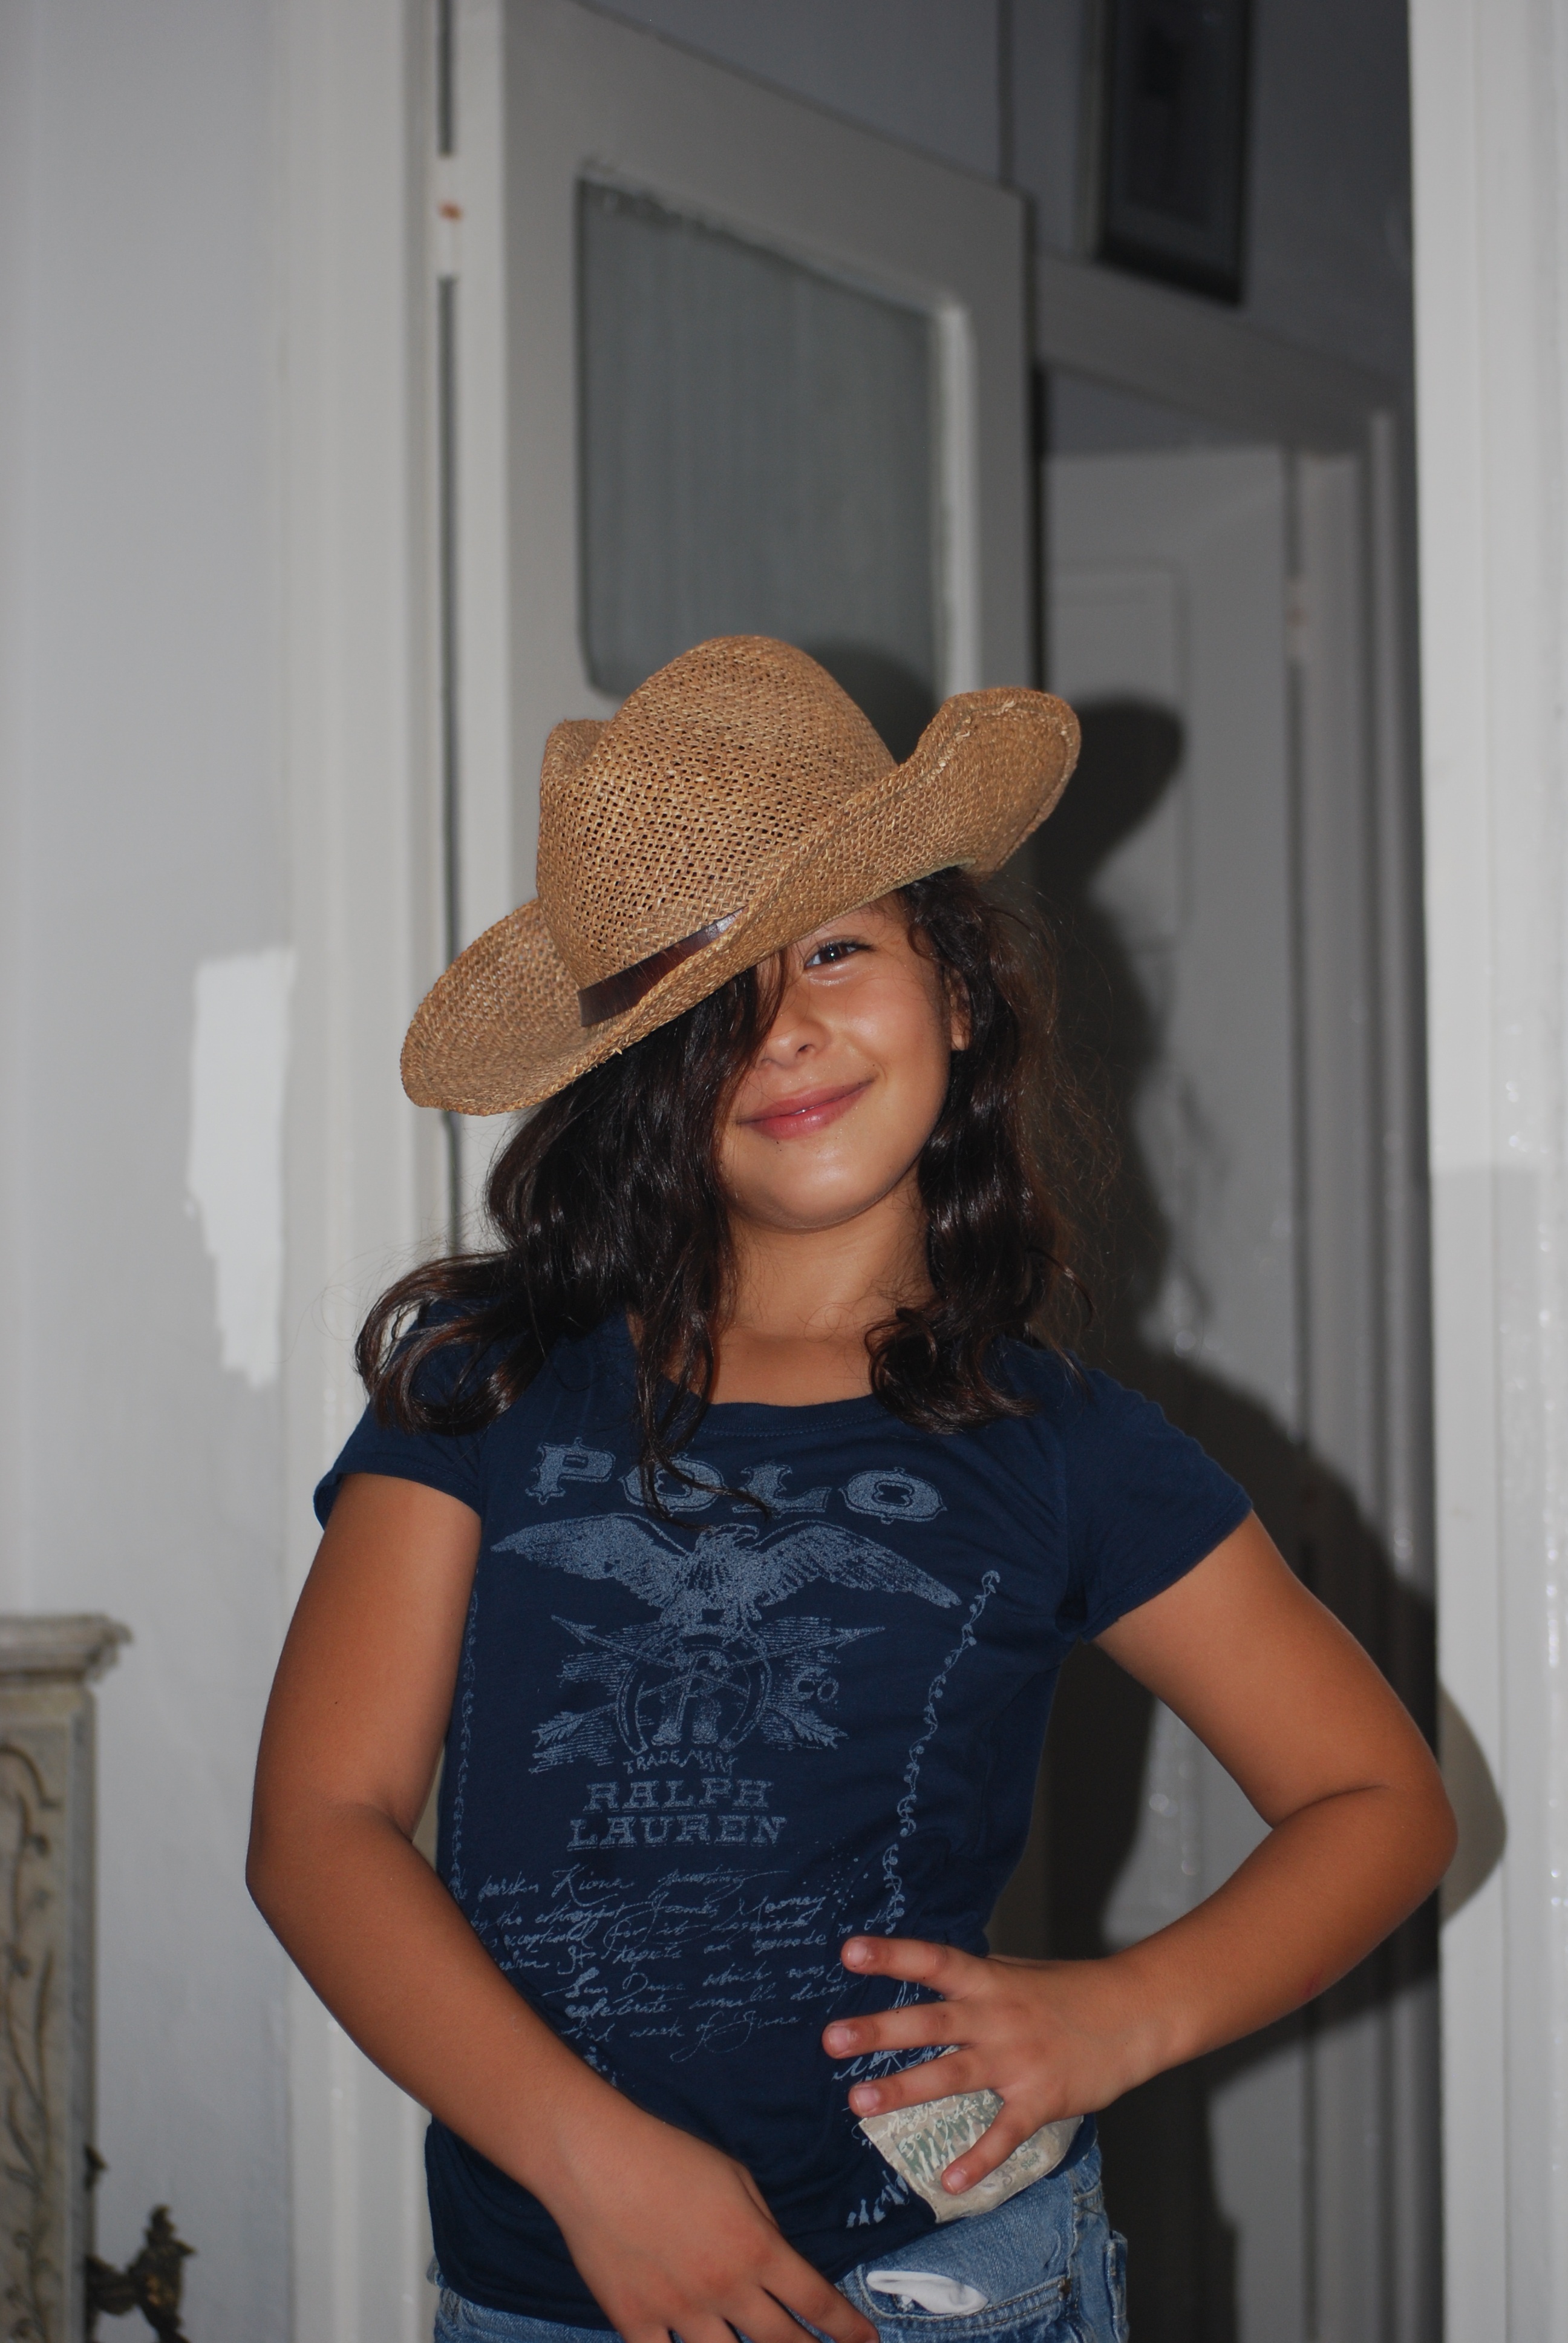
girl, hair, model, child, hat, fashion, clothing, lady, hairstyle, dress, cap, beauty, fedora, photo shoot, fashion accessory